Tarzan of the Apes (1918 film)

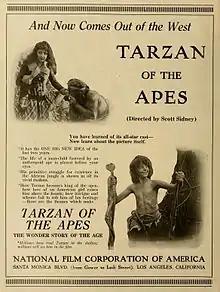
Advertisement (1918)

John and Alice Clayton, Lord and Lady Greystoke (True Boardman and Kathleen Kirkham), are passengers on the "Fuwalda", a ship bound for Africa. When the vessel is taken over by mutineers the sailor Binns (George B. French) saves them from being murdered, but they are marooned on the tropical coast. After their deaths their infant son is adopted by Kala, an ape, who raises him as her own. The young Tarzan (Gordon Griffith) grows to maturity among the apes, becoming their king. Binns, returning to find the Claytons after ten years’ captivity among the Arabs, discovers the ape man and travels to England to report his survival to his family. An expedition led by scientist Professor Porter (Thomas Jefferson) is launched to investigate. Meanwhile, Kala has been killed by a native, who is killed in turn by the now-adult Tarzan (Elmo Lincoln). The villagers kidnap Porter's daughter Jane (Enid Markey); Tarzan rescues and romances her, and she comes to accept his love.